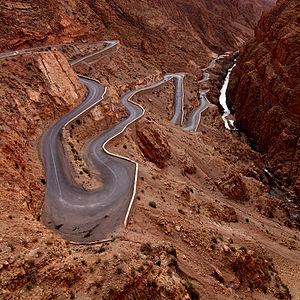
Les gorges du Dadès sont des gorges situées dans la haute vallée du Dadès entre les localités de Boumalne Dadès et M'semrir et une destination touristique fréquentée.